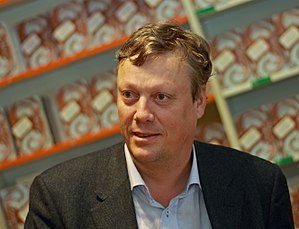
Jonas Jonasson
Pär-Ola Jonas Jonasson, oprindelig Per Ola Jonasson, er en svensk journalist og forfatter, bosat på Gotland.